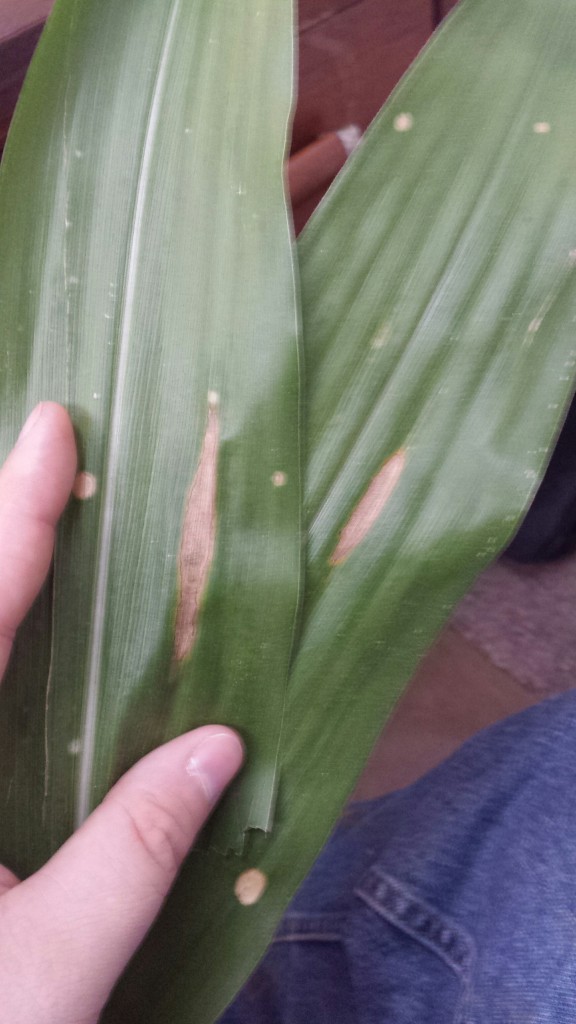
Label: Corn leaf blight
Plant: Corn
Condition: leaf blight